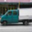
Label: truck